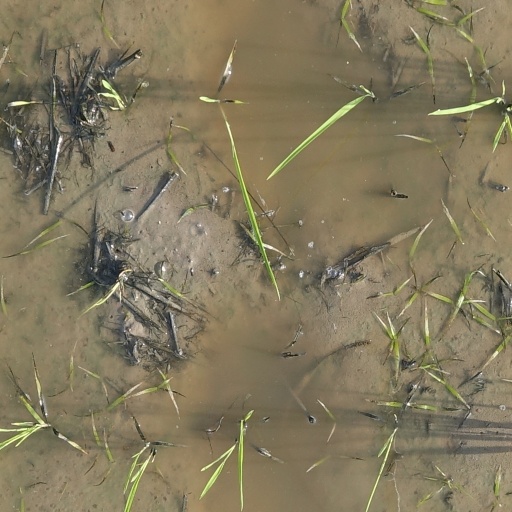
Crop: rice